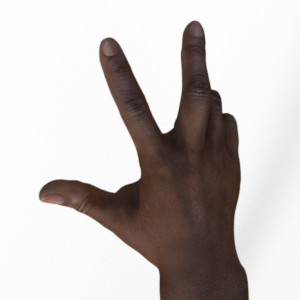
Label: scissors